Gavkhouni

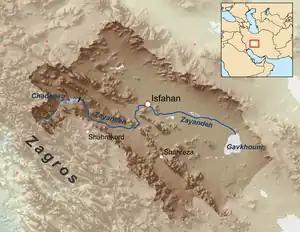
Map of the Zayandeh/Gavkhouni drainage basin

Gavkhouni also written as "Batlaq-e-Gavkhuni", located in the Iranian Plateau in central Iran, east of the city of Isfahan, is the terminal basin of the Zayandeh River. Gavkhouni is a salt marsh with a salinity of 31.5% and an average depth of about 1 m. The salt marsh can dry up in summer. The Zayandeh River originates in the Zagros mountains, and travels around 300 km, before terminating in Gavkhouni.